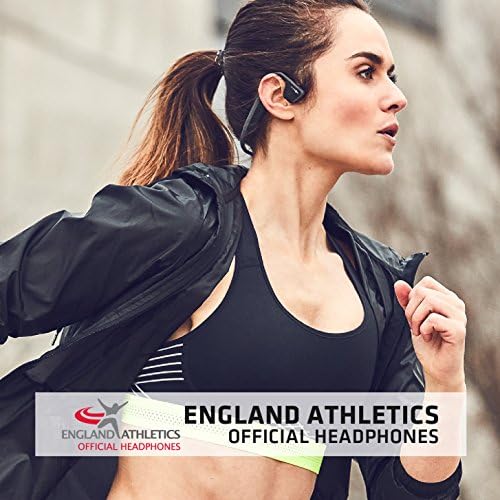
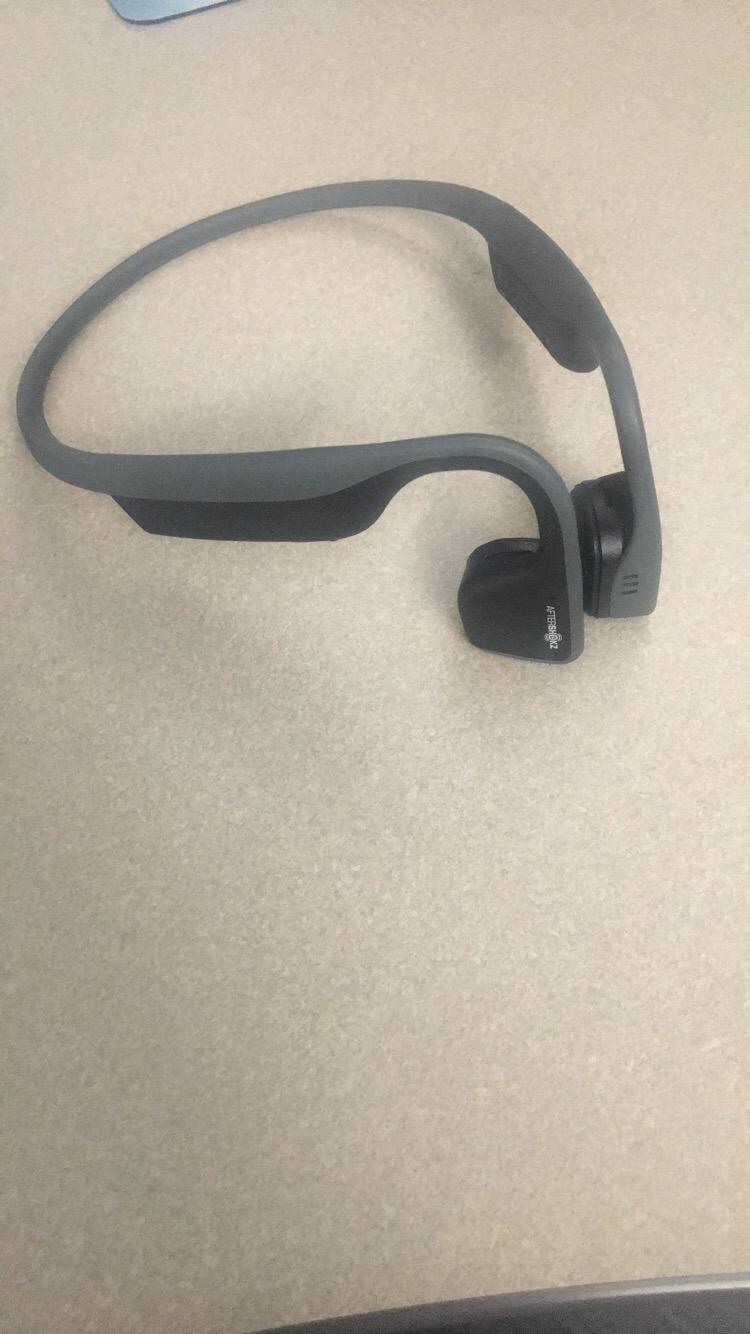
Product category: headphones
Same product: yes